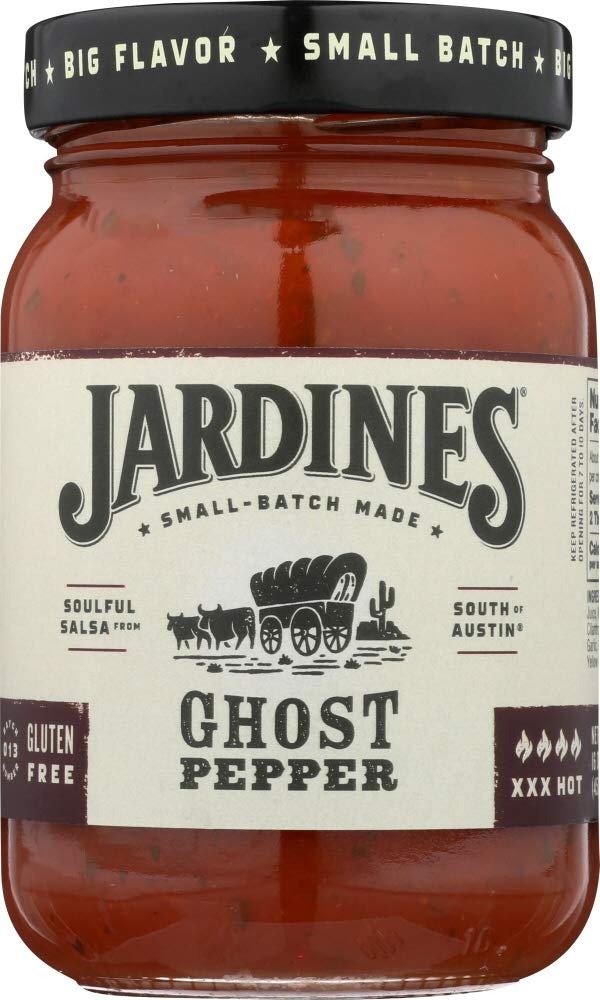
Item Name: 7J Ranch Ghost Pepper Salsa, 16 Ounce -- 6 per case. by Jardine's
Value: 96.0
Unit: Fl Oz

Price: 51.33